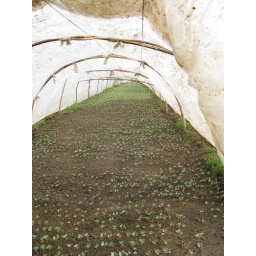
cabbage planting in hoop house